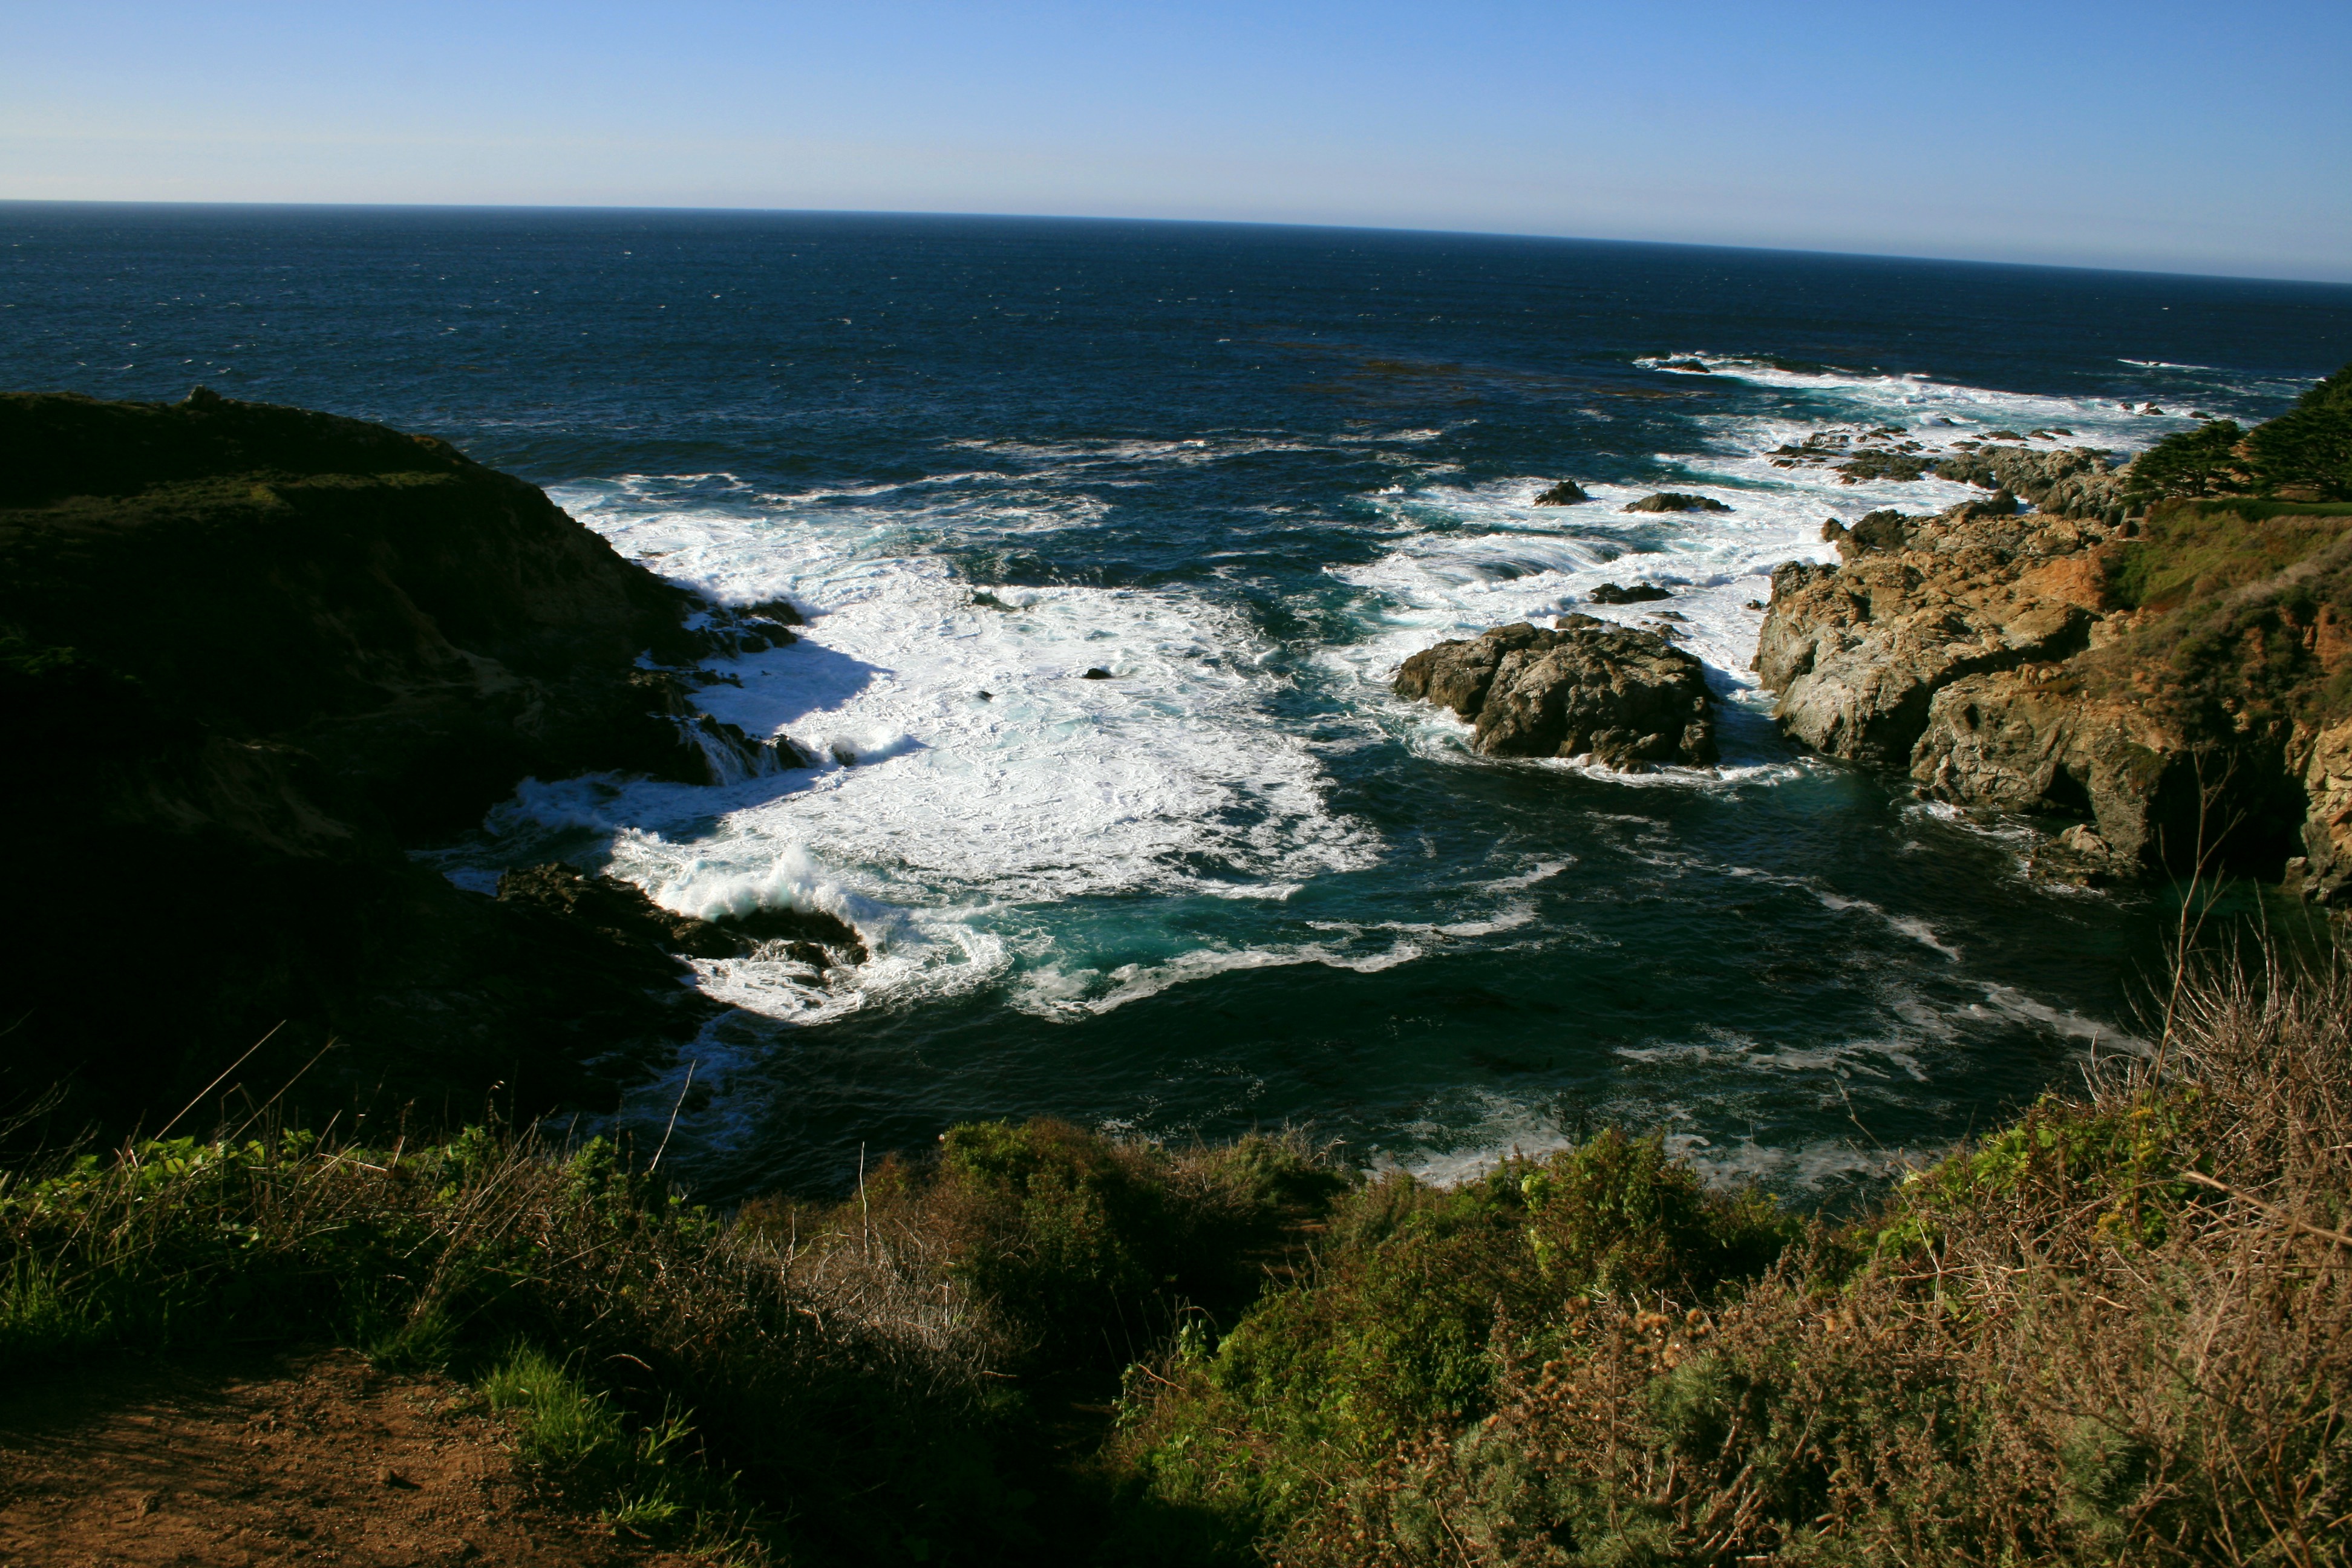
beach, landscape, sea, coast, water, rock, ocean, horizon, shore, wave, cliff, cove, bay, terrain, material, body of water, headland, cape, landform, geographical feature